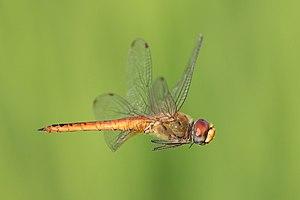
Pantala flavescens (Pantale globe-trotteur ou Pantale flavescente) mâle, en vol, dans une rizière, à Don Det, Si Phan Don, Laos. Side view.
Pantala flavescens, la libellule globe-trotter, le pantale globe-trotteur ou pantale flavescente, est une espèce d'odonate largement répandue dans toute la ceinture intertropicale, et qui essaime vers le nord et le sud lors de phénomènes migratoires obligés. Dès le début de leur phase imaginale, les individus se dispersent vers de nouveaux sites de reproduction. On trouve ainsi l'espèce à de hautes latitudes comme au Québec, à Sakhaline ou au Kamtchatka dans l'hémisphère nord, et en Patagonie ou sur l'île Amsterdam dans l’hémisphère sud.